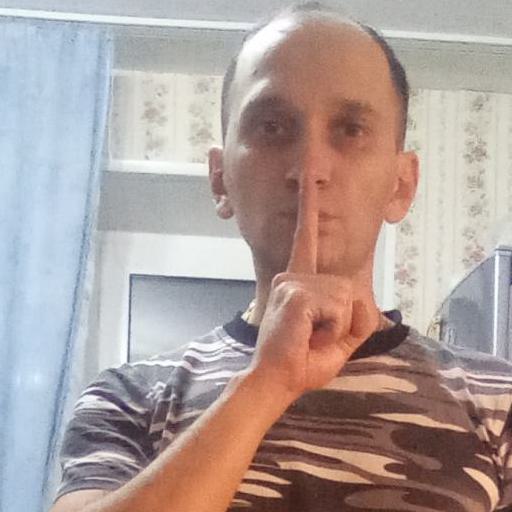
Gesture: mute